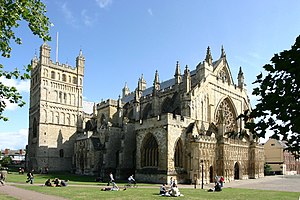
Katedralen i Exeter / Historie
Vestsiden set mere fra siden.
Katedralen i Exeter er en anglikansk katedral i byen Exeter i Devon i det sydvestlige England, og er sæde for biskoppen af Exeter. Den nuværende bygning blev færdigbygget omkring år 1400, og loftet er kendt for at have den længste hvælving i England. Andre bemærkelsesværdige træk er det store ur, biskoppens trone, korets galleri og tagsprosserne, hvoraf en har en afbildning af mordet på Thomas Becket.